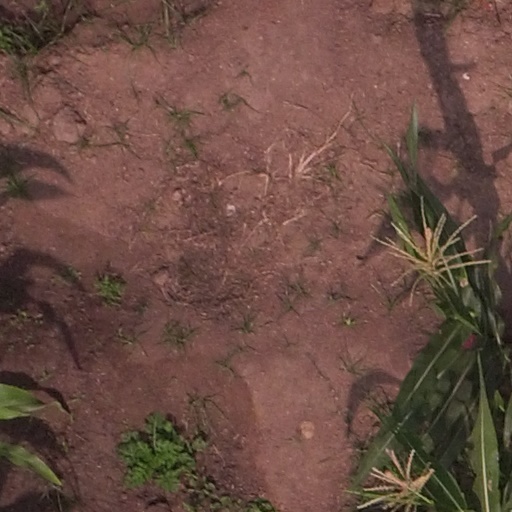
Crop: maize; corn